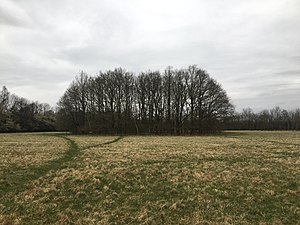
Reumerts Ege
Poul Reumerts Ege i foråret 2020
en gruppe træer i Vestskoven. Træerne består af en gruppe på 85 egetræer, plantet april 1968 som en gave fra skuespilleren Poul Reumerts familie til skuespilleren i anledning af hans 85 års-fødselsdag
Reumerts Ege er en gruppe træer i Vestskoven. Træerne består af en gruppe på 85 egetræer, plantet april 1968 som en gave fra skuespilleren Poul Reumerts familie til skuespilleren i anledning af hans 85 års-fødselsdag.